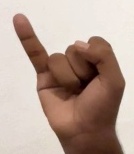
ASL sign: I